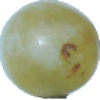
Label: Grape White 1